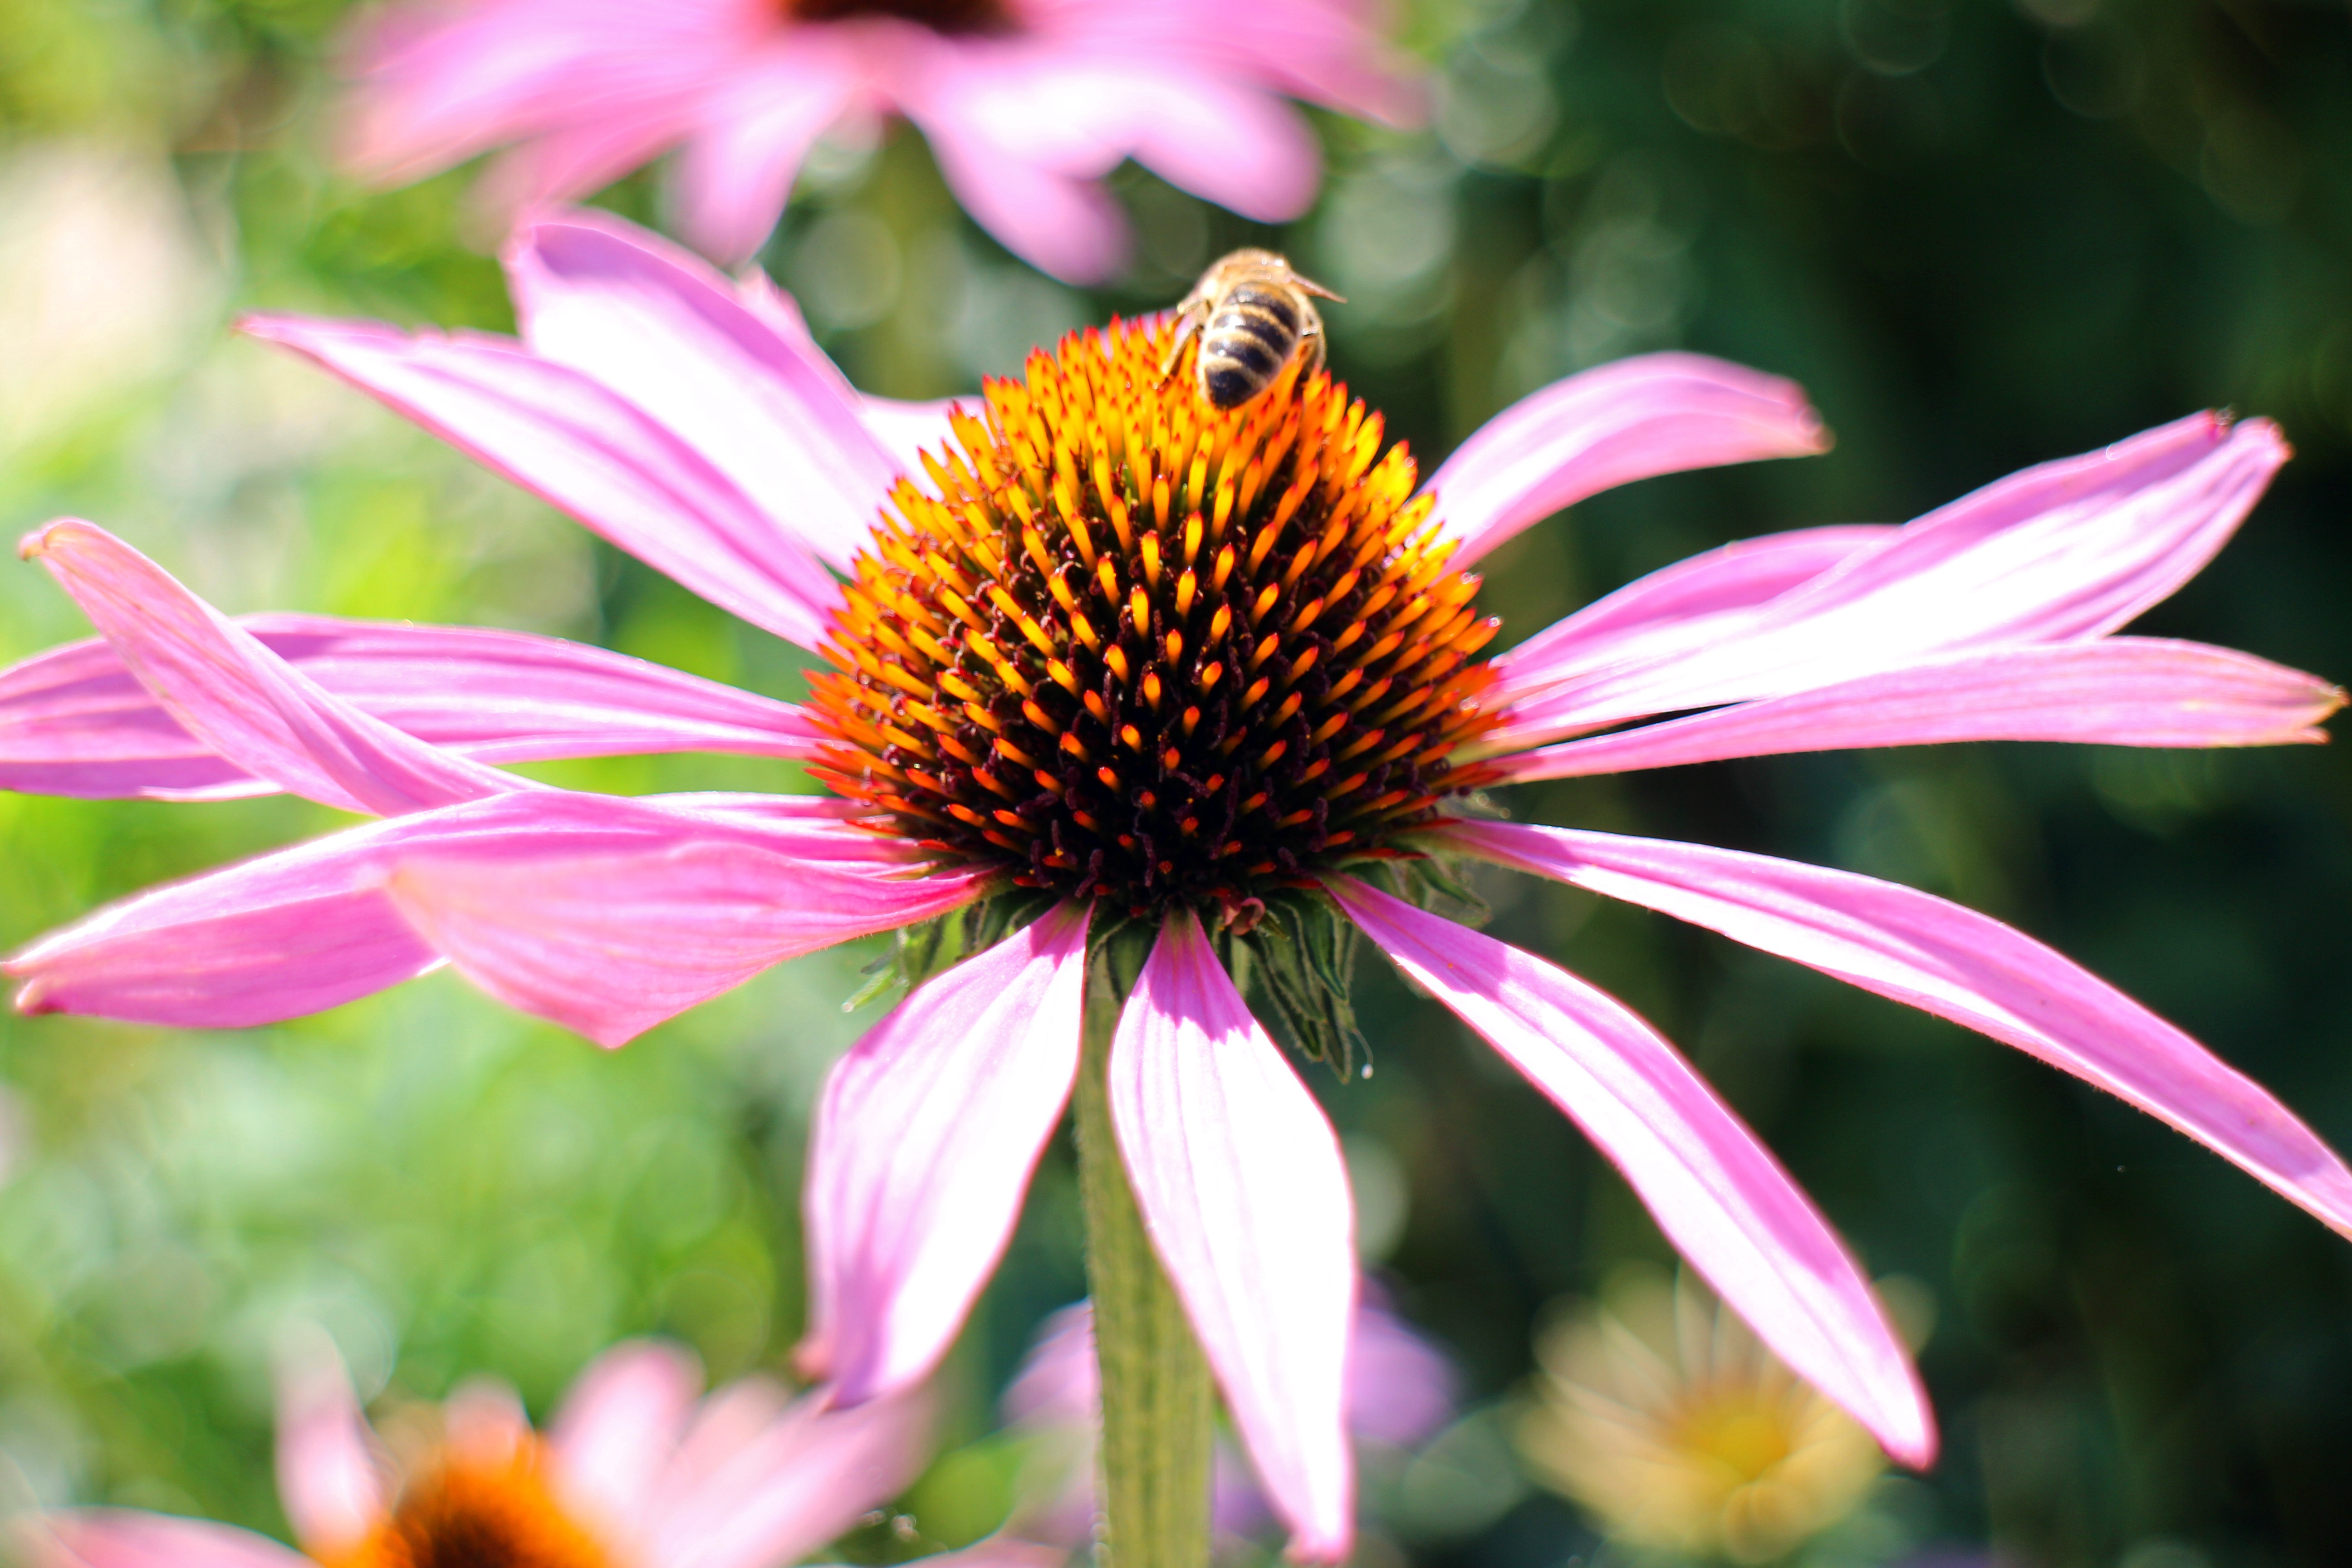
nature, blossom, plant, flower, petal, bloom, insect, botany, yellow, pink, flora, fauna, wild flower, invertebrate, wildflower, close up, sun hat, violet, bee, coneflower, nectar, macro photography, ornamental plant, flowering plant, daisy family, purple coneflower, flower basket, echinacea purpurea, annual plant, land plant, membrane winged insect, red glow purple coneflower